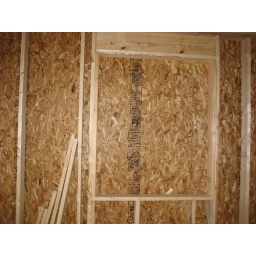
future window in kitchen, above sink